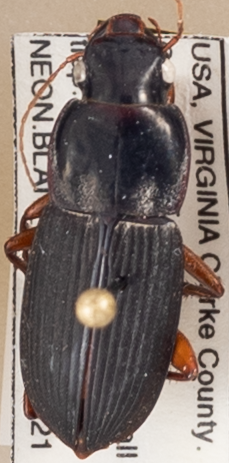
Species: Harpalus pensylvanicus
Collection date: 2021-09-21
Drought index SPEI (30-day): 1.642
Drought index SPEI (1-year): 0.828
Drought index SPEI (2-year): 0.704